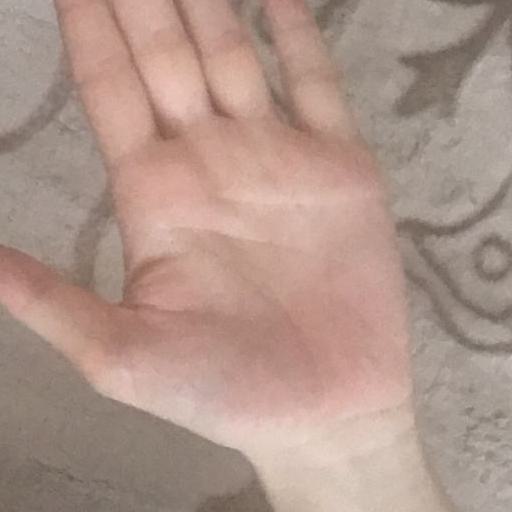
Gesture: stop